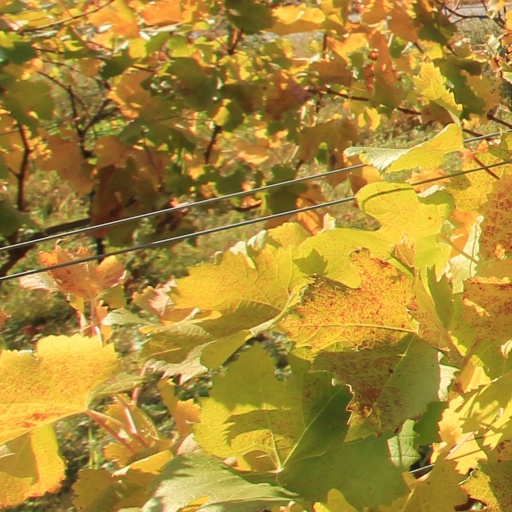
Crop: grape